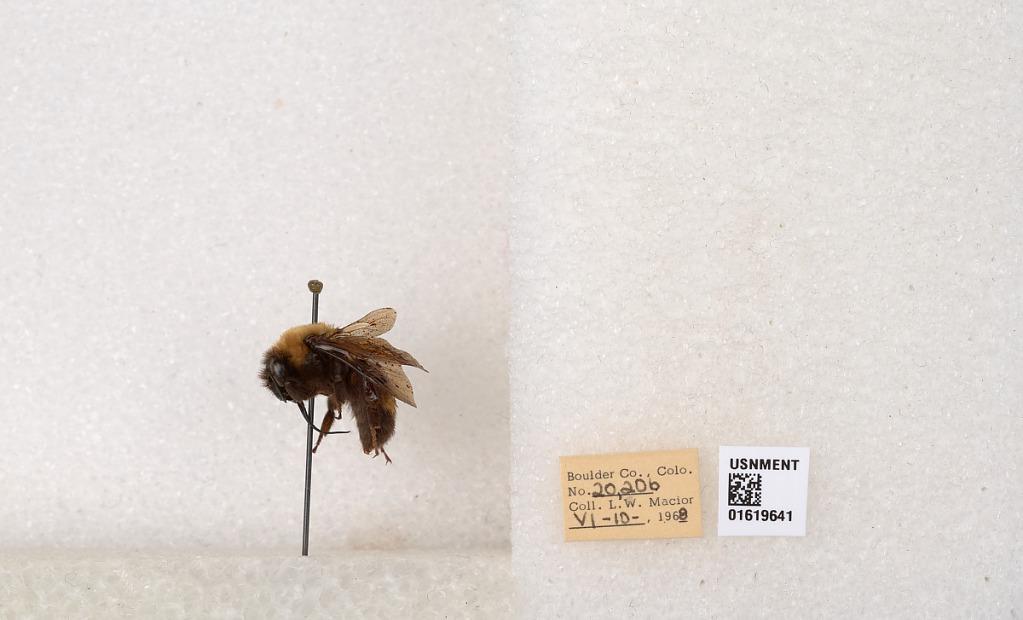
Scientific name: Bombus (Bombus) nevadensis Cresson